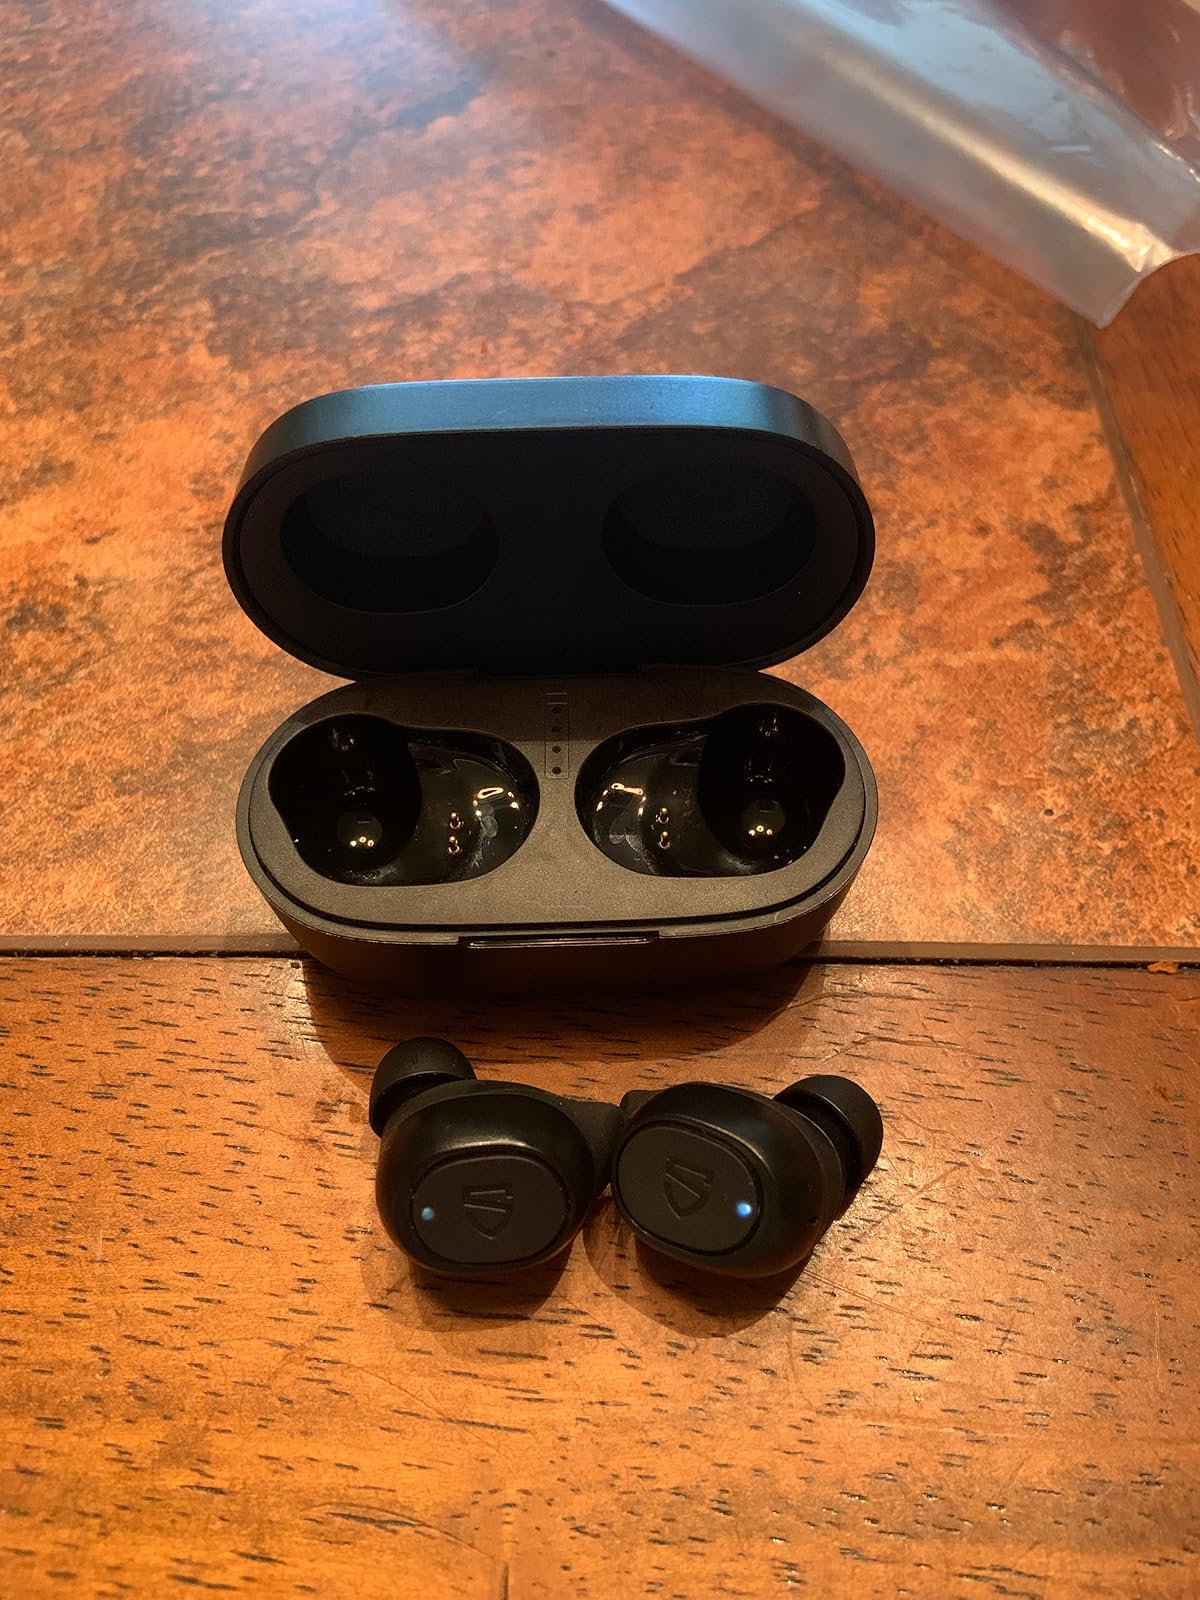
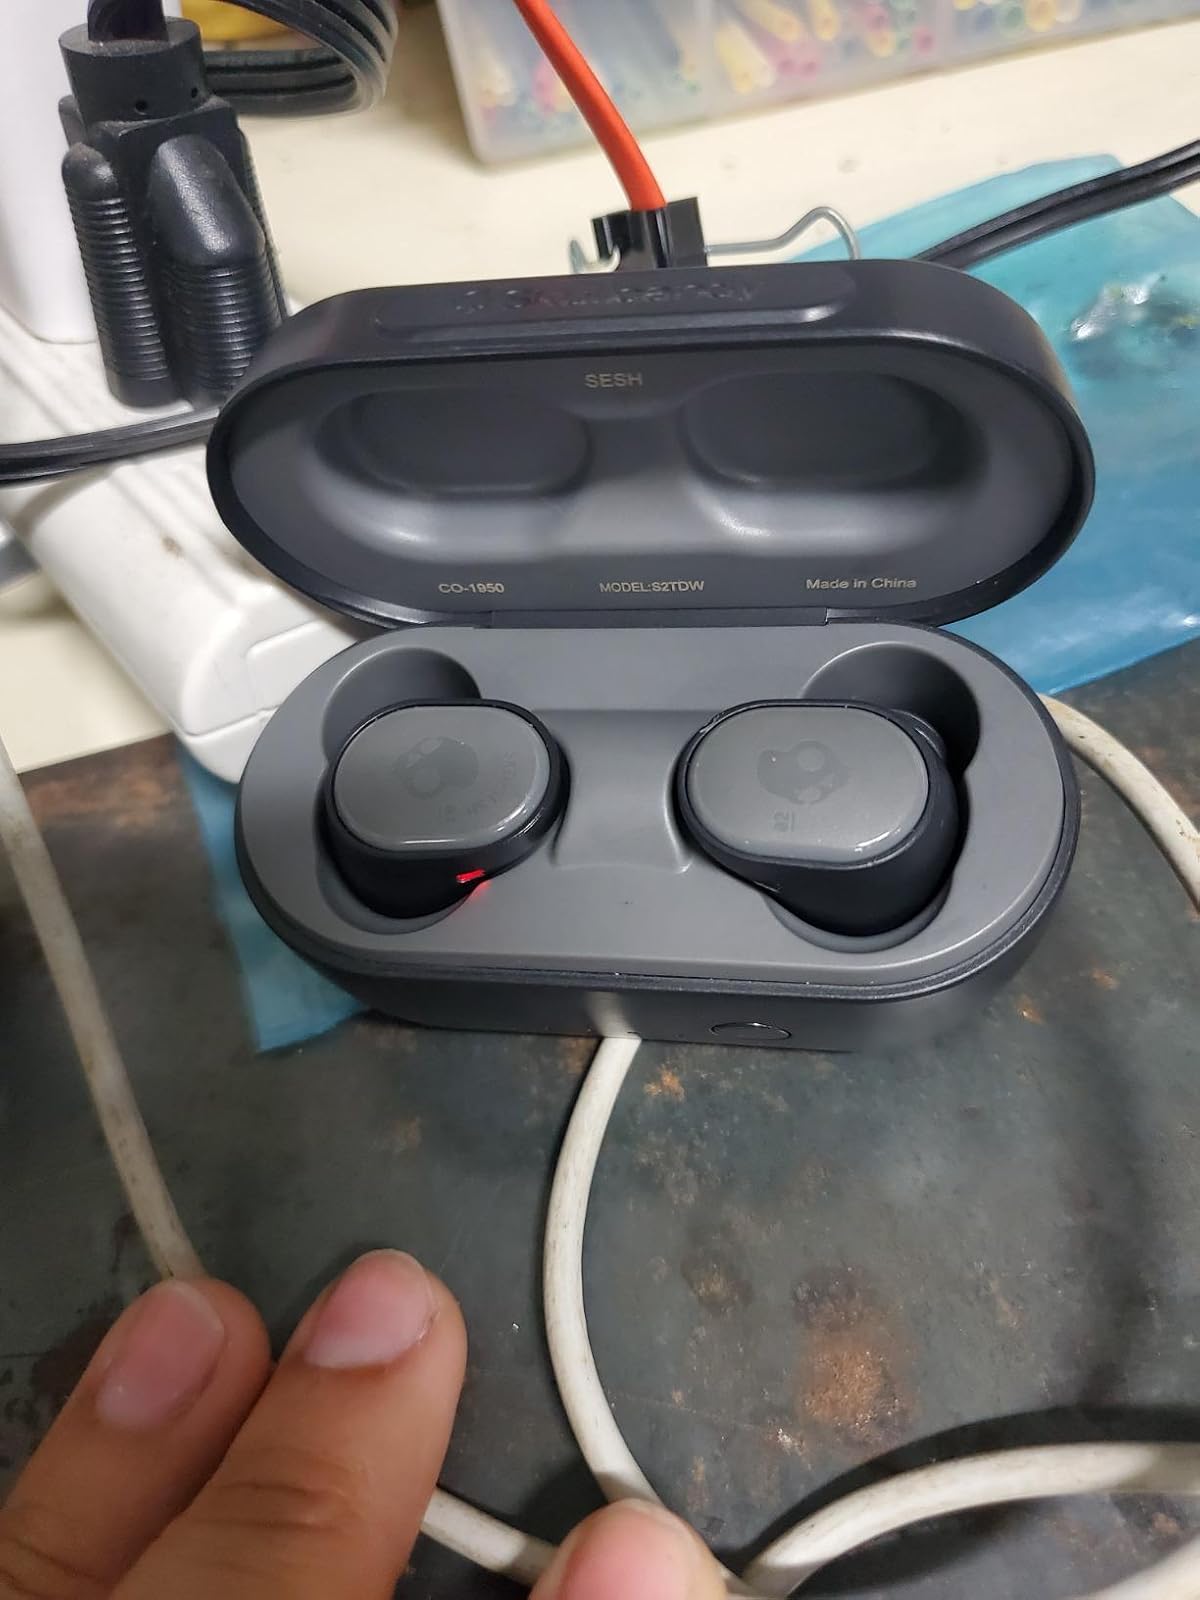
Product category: earbuds
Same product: no